Cobra Verde

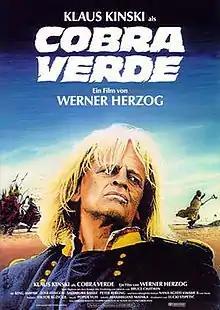
Theatrical release poster

Cobra Verde (also known as Slave Coast) is a 1987 German drama film directed by Werner Herzog and starring Klaus Kinski, in their fifth and final collaboration. Based upon Bruce Chatwin's 1980 novel "The Viceroy of Ouidah", the film depicts the life of a fictional slave trader who travels to the West African kingdom of Dahomey. It was filmed on location in Ghana, Brazil, and Colombia.